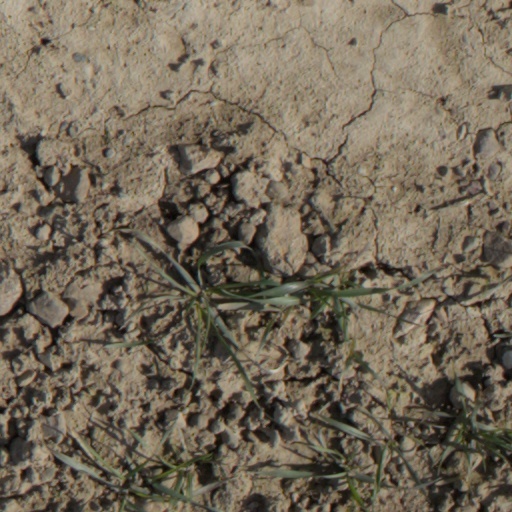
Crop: wheat